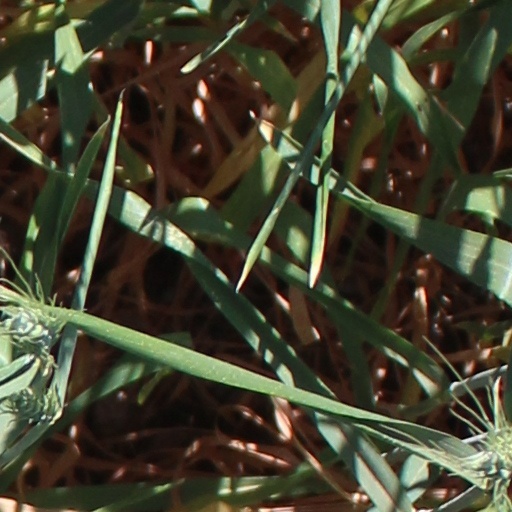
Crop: wheat